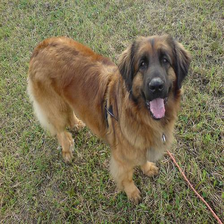
Species: dog
Breed: leonberger